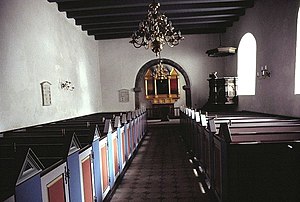
Dølby Kirke
Kirkerummet set mod øst
Dølby Kirke, kirkerummet set mod øst, Skive Kommune, Jylland, Denmark
Dølby Kirke er en kirke i Dølby Sogn i det tidligere Hindborg Herred Viborg Amt. Kirken var i middelalderen viet til Sankt Martin, øst for kirken har ligget en helligkilde, som formodentlig har været et valfartssted. Kor og skib er opført i romansk tid af granitkvadre over dobbeltsokkel, profileret over skråkant. Den tilmurede norddør er bevaret med glat overligger og rundstave langs karmene, syddørens indramning blev nedtaget i 1872 og bl.a. brugt som trinsten. Østvinduet i koret og to romanske vinduer i skibets nordmur er bevaret i tilmuret tilstand, skibets vestlige vindue har rundstav langs buekanten. Øverst i østgavlen ses et firpasmønster som blænding. Støttepillerne ved korets østmur er senere tilføjelser. Tårnet er opført i sengotisk tid af munkesten iblandet kampesten, pyramidespiret menes opført efter 1750, tårnets murværk mod syd og vest blev skalmuret i 1871. Våbenhuset er opført i 1869.